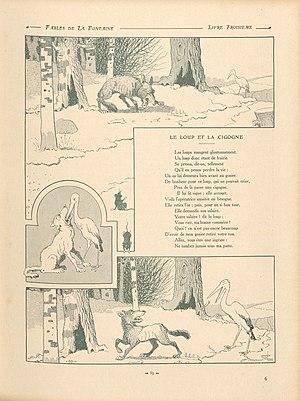
Fables de La Fontaine illustrées par Benjamin Rabier
Le Loup et la Cigogne est la neuvième fable du livre III de Jean de La Fontaine situé dans le premier recueil des Fables de La Fontaine, édité pour la première fois en 1668.